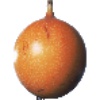
Label: granadilla